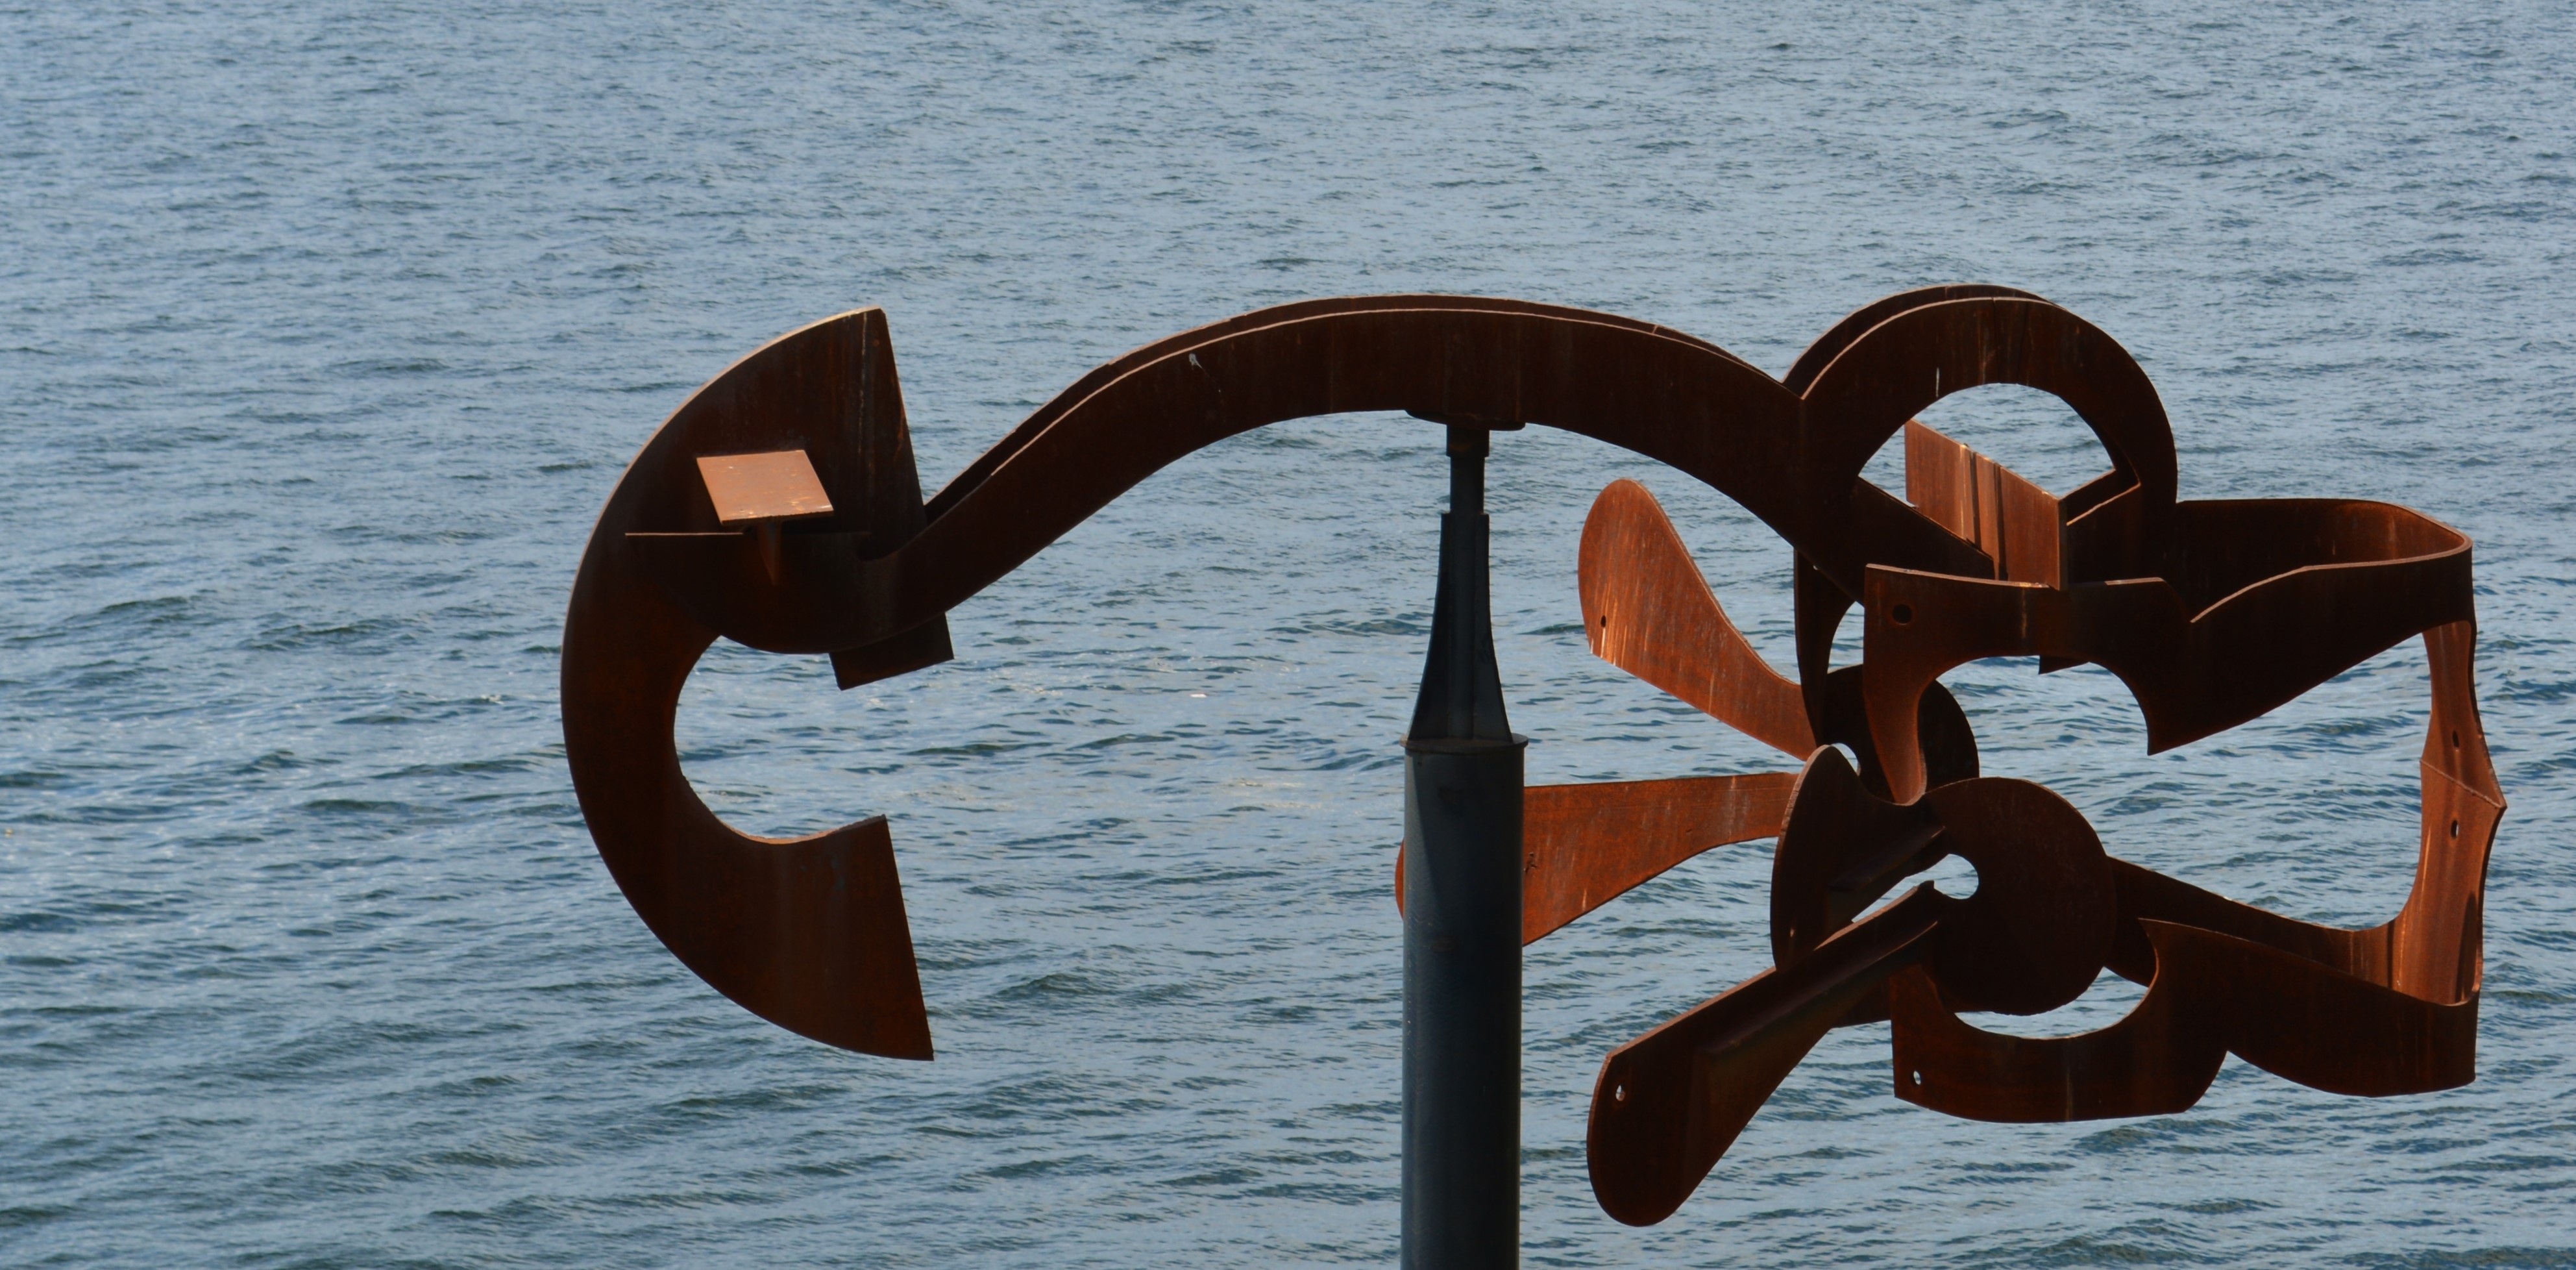
sea, boat, wind, vehicle, seattle, sculpture, art, olympic sculpture park, seattle art museum, mark di suvero, schubert sonata, surfing equipment and supplies